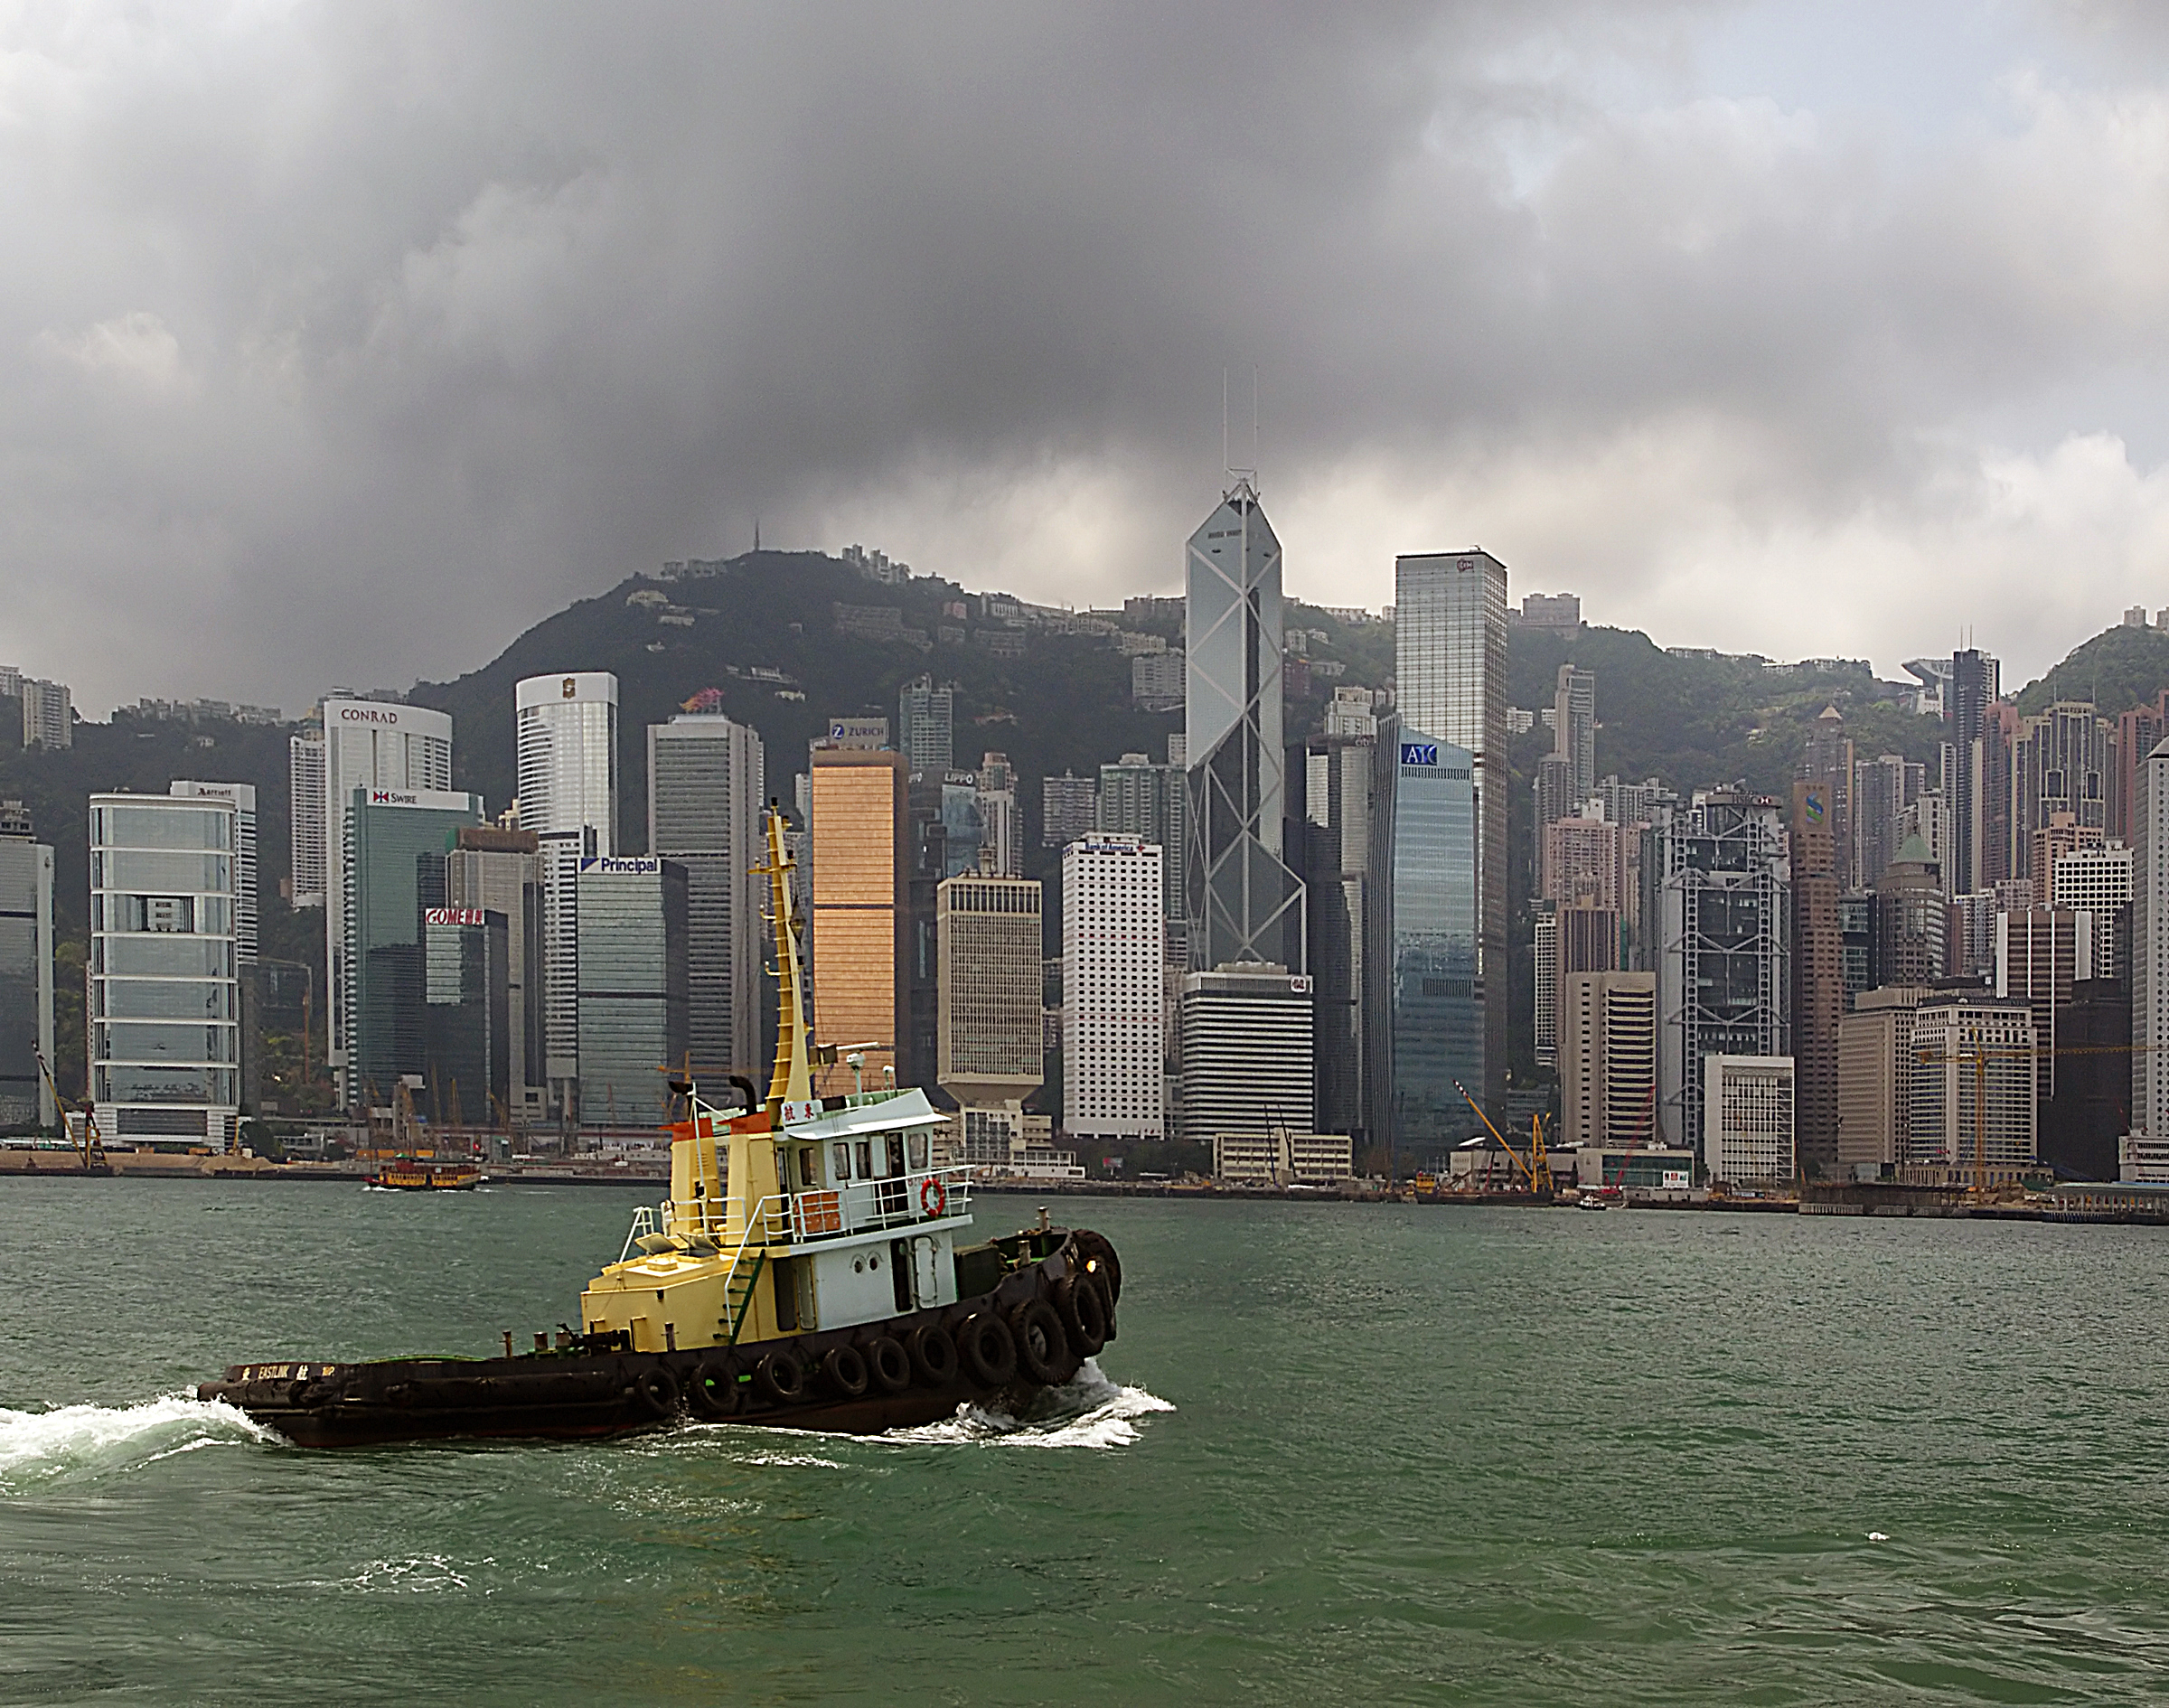
sea, coast, skyline, city, skyscraper, river, ship, cityscape, vehicle, landmark, harbor, waterway, bridgecamera, tugboat, superzoom, watercraft, urban area, human settlement